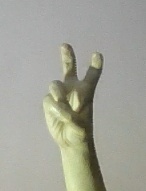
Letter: toot